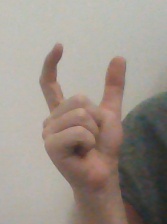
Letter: nun